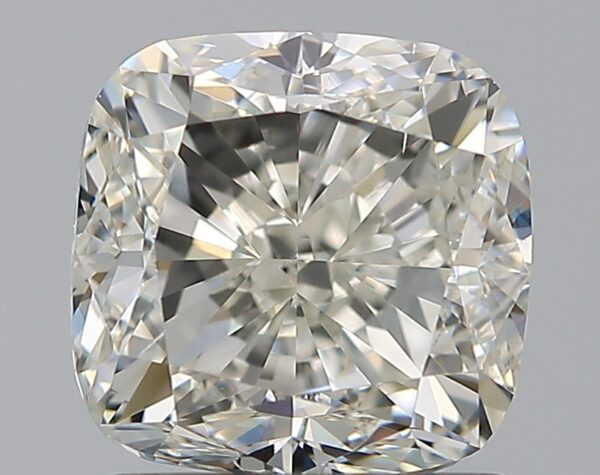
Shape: cushion
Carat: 1.5
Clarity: VS2
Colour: J
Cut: GD
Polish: EX
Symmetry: VG
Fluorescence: N
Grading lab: GIA
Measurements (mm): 6.13 x 5.98 x 4.38